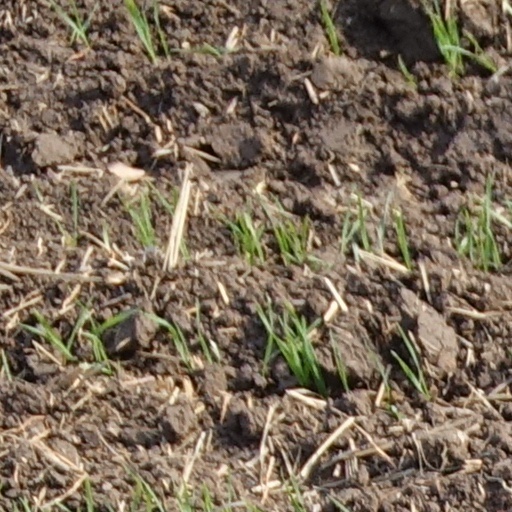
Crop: wheat